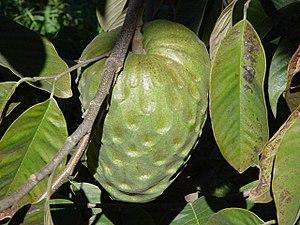
Le chérimolier — appelé Cherimoya, Chirimoya, ou Churimoya en Amérique du Sud — est un arbre de la famille des Annonaceae donnant un fruit nommé la chérimole, dont le goût est semblable à celui de la pomme cannelle, du cœur de bœuf et du corossol, provenant tous d'arbres du genre Annona.